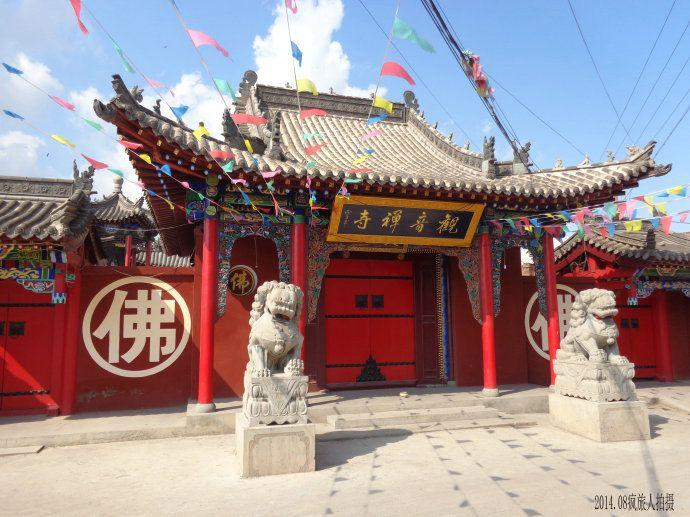
地标名称：观音禅寺
所在城市：大同市·平城区